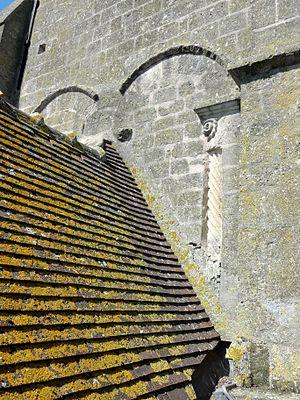
Clocher, 1er étage, côté sud.
L'église Saint-Denis est une église catholique située à Mogneville, dans le département de l'Oise, en France. Elle est de style roman, sauf les chapelles latérales et la flèche, et ses éléments les plus anciens remontent au début du XIIᵉ siècle. Hormis quelques vestiges, il s'agit surtout des fonts baptismaux et du premier étage du clocher. Sinon, l'église date essentiellement des années 1130 / 1140, pour le transept et le chœur, et des années 1150 / 1160, pour la nef et les bas-côtés, qui ont été supprimés après 1764. Les parties orientales conservent quatre voûtes d'ogives antérieures à 1150, et l'église Saint-Denis s'inscrit ainsi dans un groupe d'une quarantaine d'églises dans le même cas au sein du département. Une autre particularité sont les demi-travées qui subsistent des anciennes absidioles en cul-de-four, qui ont été remplacées par des chapelles carrées gothiques au cours du XIIIᵉ siècle. La nef se caractérise par son importante hauteur et par sa corniche beauvaisine, mais est très sobre à l'intérieur. C'est surtout le clocher et son élégante flèche qui font la célébrité de l'église de Mogneville.